Grande halle de la Villette

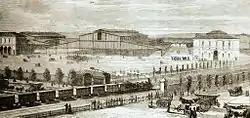
The Grande halle de la Villette, 1867, pictured between the other two slaughterhouses.

The Grande halle de la Villette (originally: Grande Halle aux Boeufs; translation: "Great Hall of Cattle"), formerly a slaughterhouse and now a cultural center, is located in Paris, France. It is situated on Place de la Fontaine aux Lions within the Parc de la Villette, in the 19th arrondissement. While the Grande Halle is within Paris' main abattoir district, the historical building now serves as a venue for trade fairs, exhibitions, music festivals, and open-air cinema.